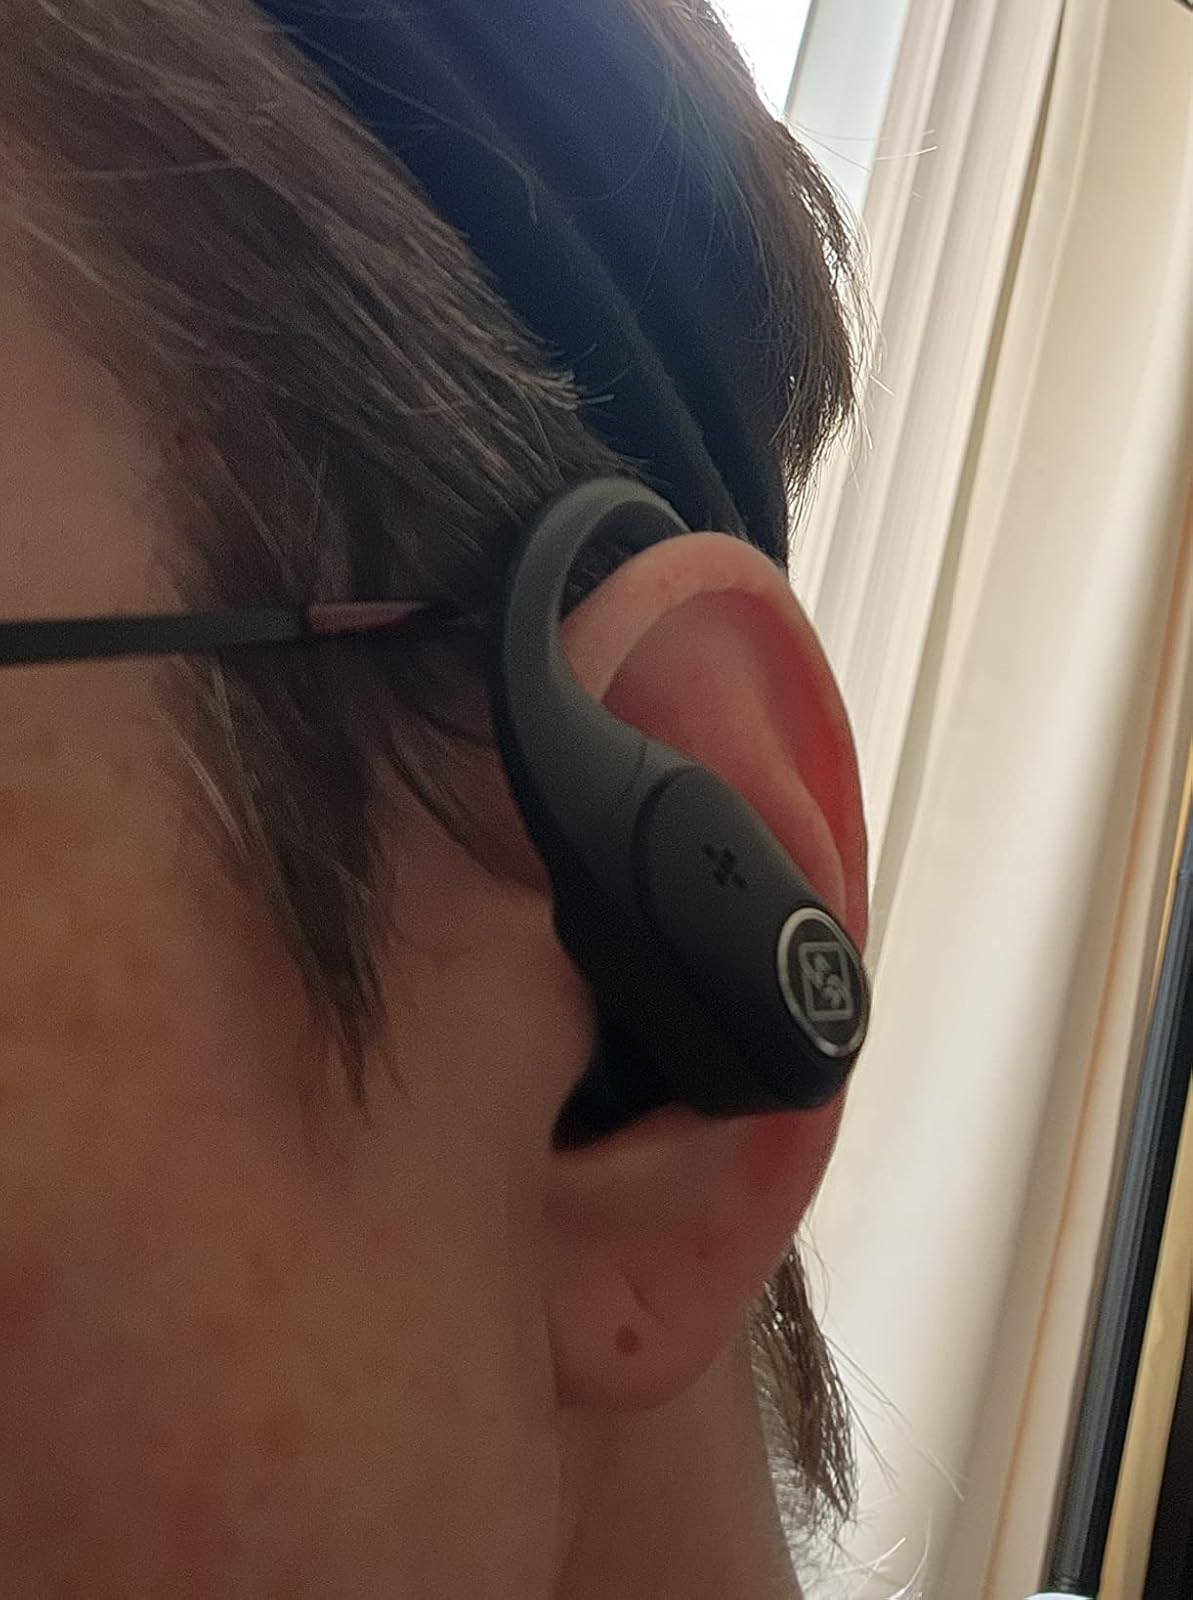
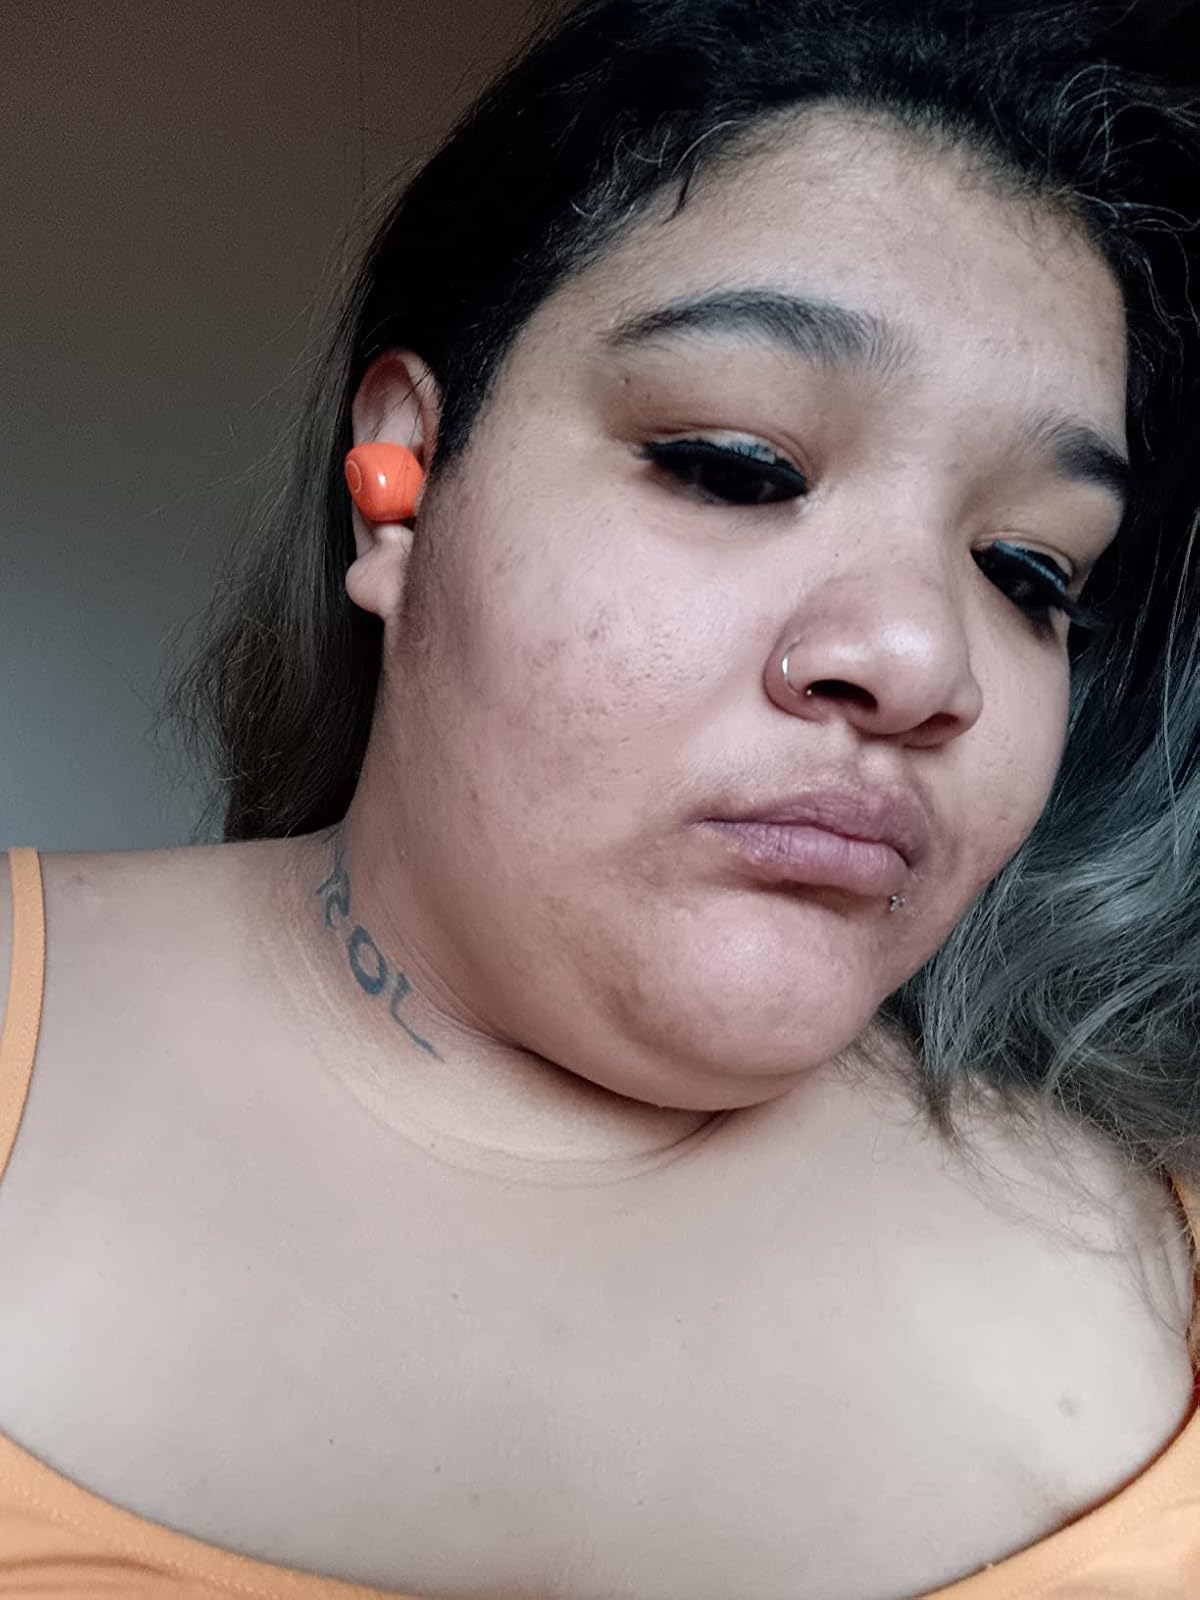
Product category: earbuds
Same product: no